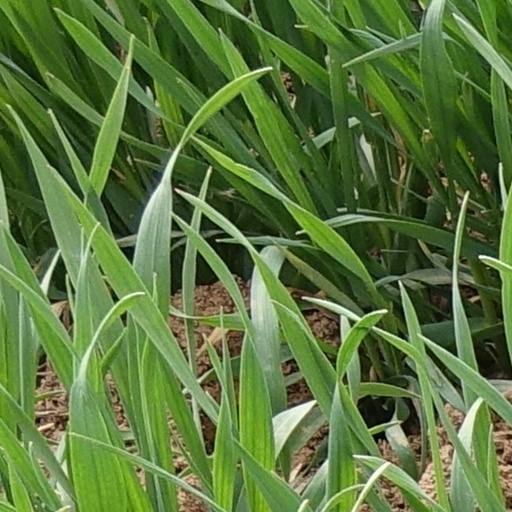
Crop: wheat